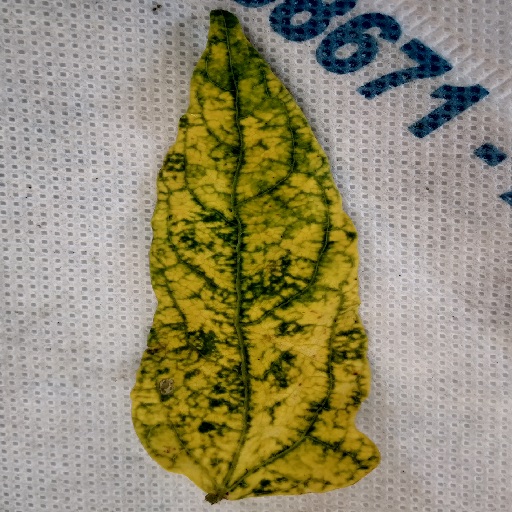
Label: Yellow Mosaic